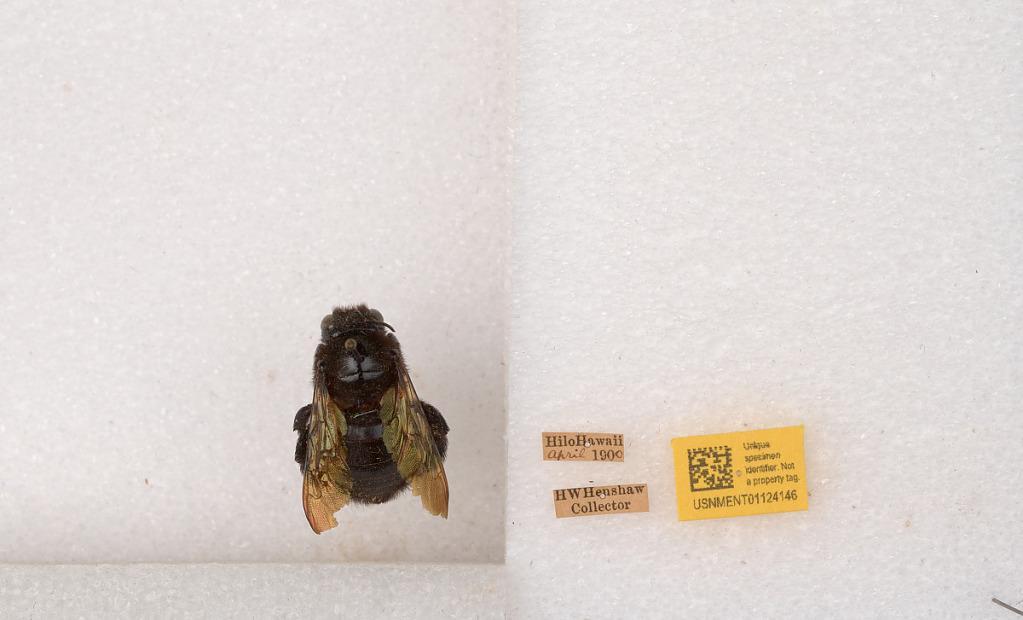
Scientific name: Xylocopa (Neoxylocopa) sonorina Smith
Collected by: H. Henshaw
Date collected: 1900-4-1
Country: United States
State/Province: Hawaii
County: Hawaii
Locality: Hilo
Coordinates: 19.7225, -155.087